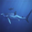
Label: shark